Alois Hitler

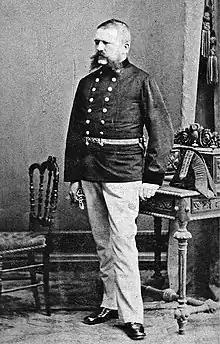
Alois Hitler regularly wore his uniform even after retiring, and insisted on being addressed as "Herr Oberoffizial Hitler", .

Sometime later, a man named Johann Georg Hiedler moved in with the Schicklgrubers. He married Maria when Alois was five, and Maria died when Alois was nine. By the age of 10, Alois had been sent to live with Johann Georg Hiedler's younger brother, Johann Nepomuk Hiedler, who owned a farm in the nearby village of Spital (south of Weitra). Alois attended elementary school and took lessons in shoemaking from a local cobbler. Growing up in the same household with Alois was Johanna, the mother of his future wife Klara.